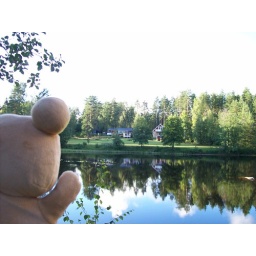
land around the lake and water mill and around the house